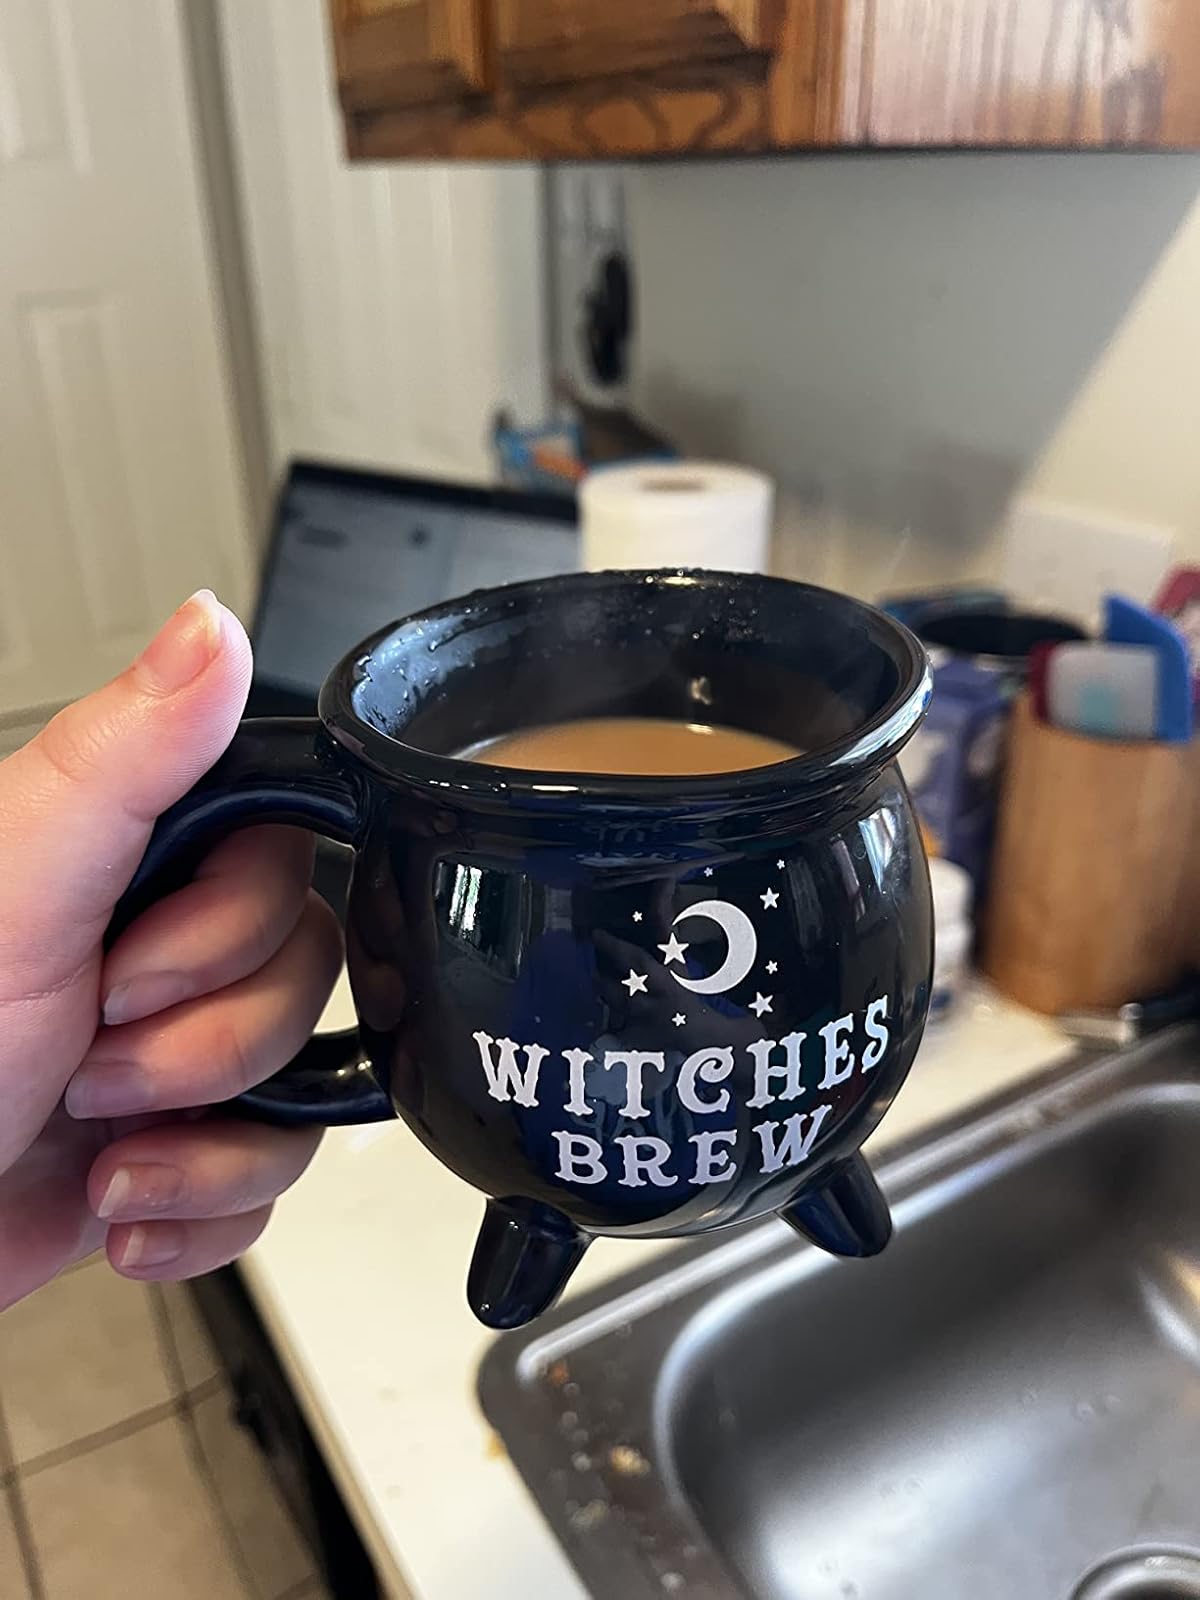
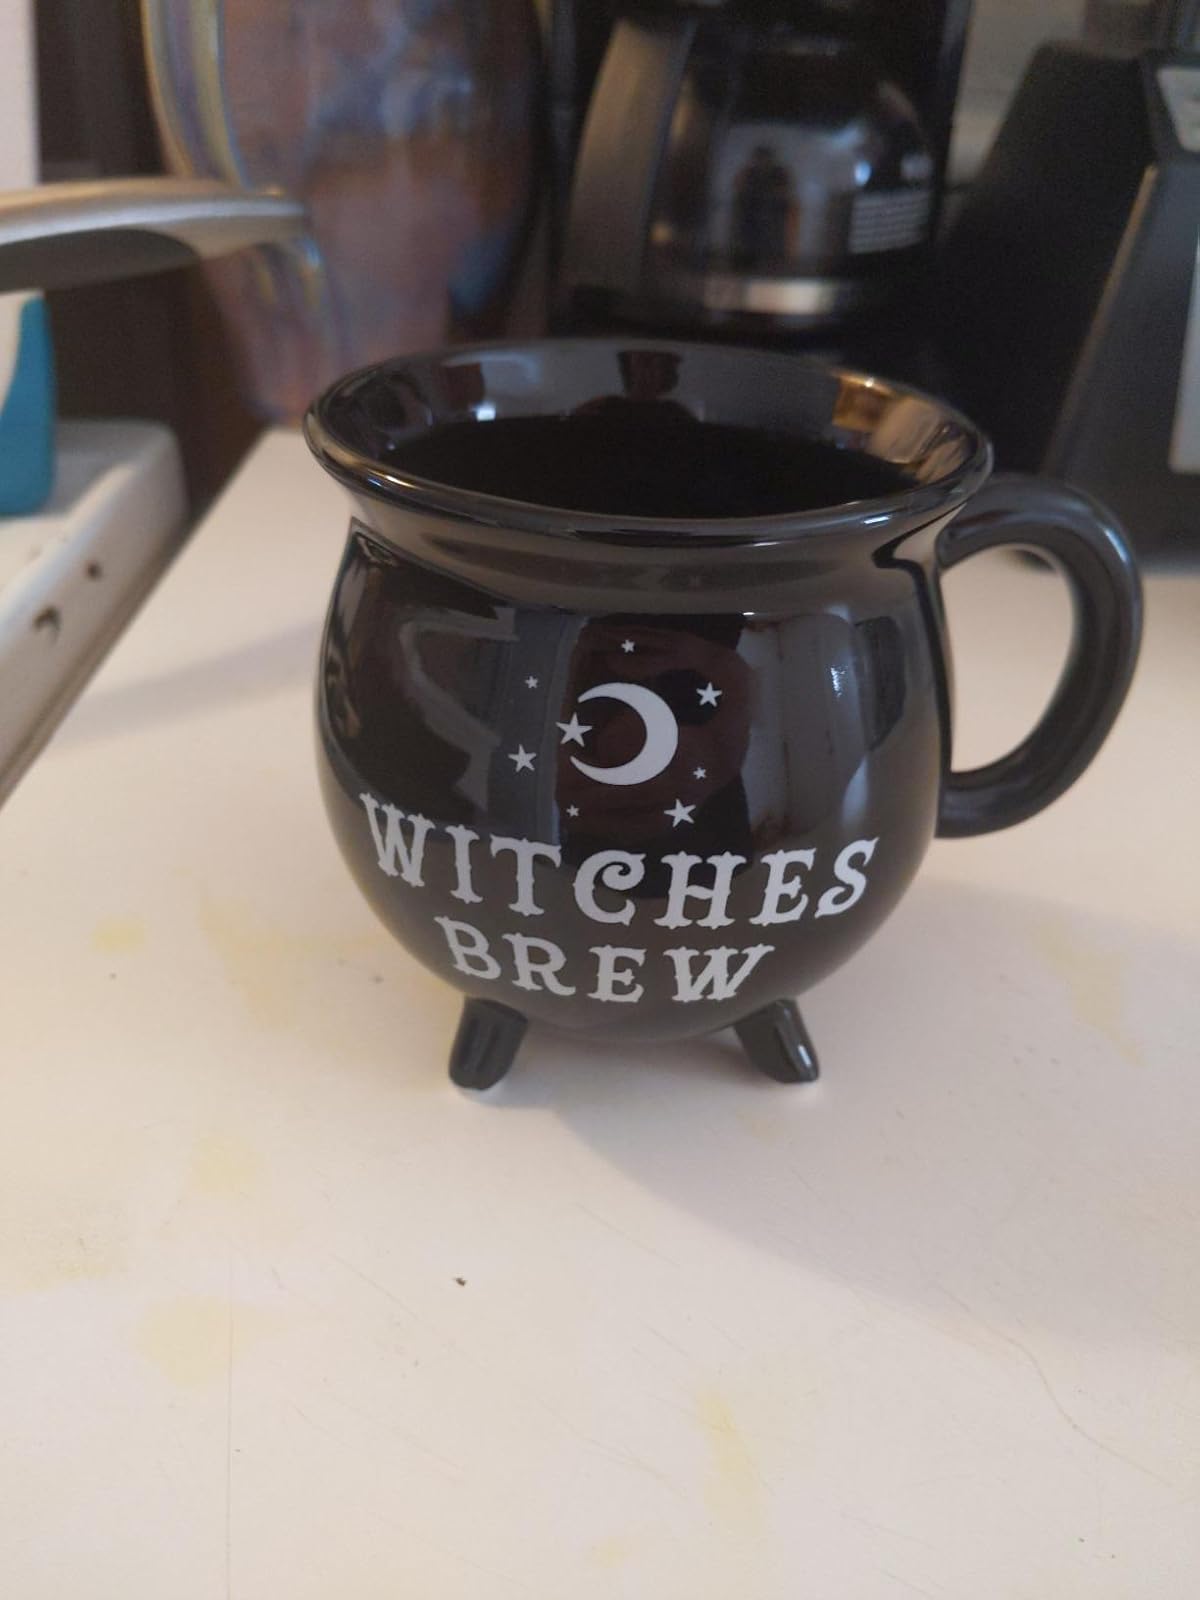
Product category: items_mug
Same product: yes